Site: brandenburg
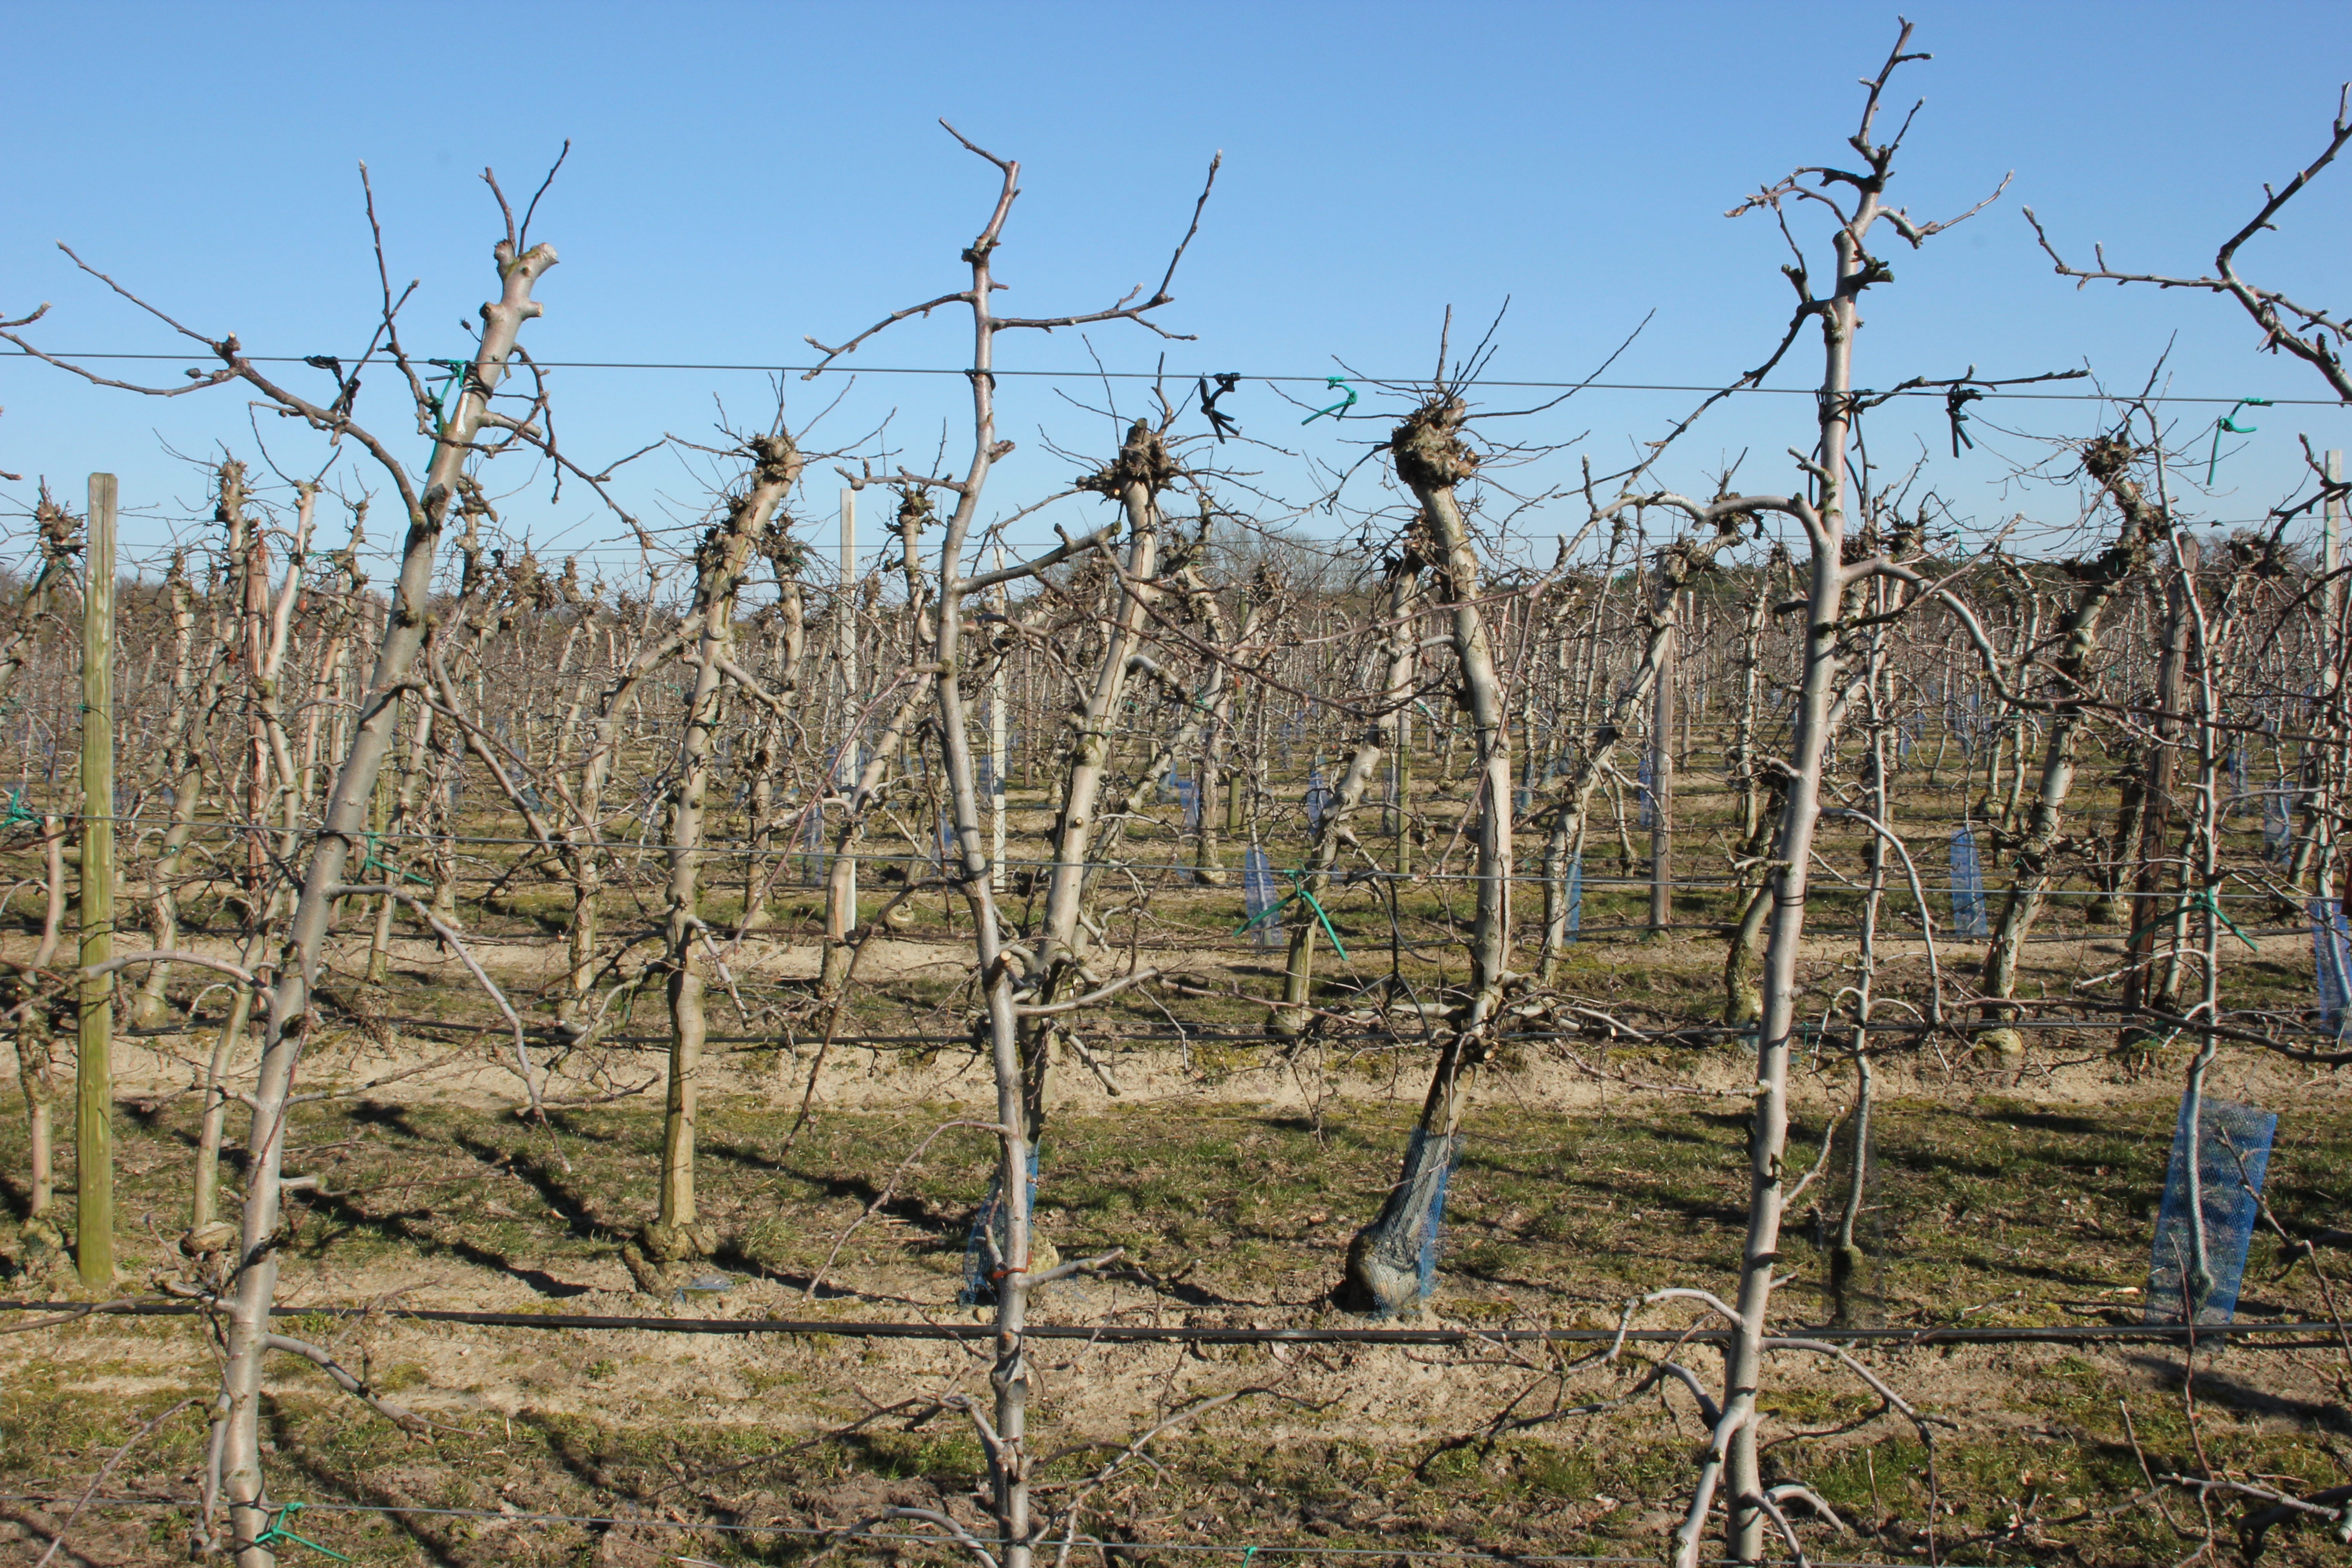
Growth stage (BBCH 03): Bud development